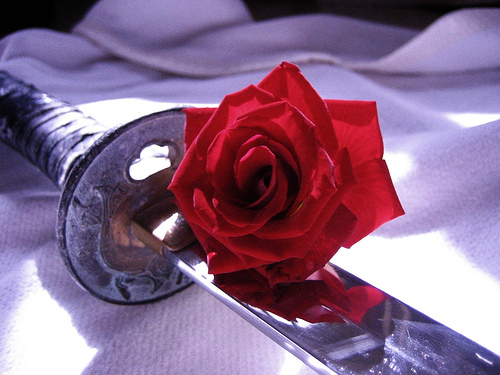
Flower: rose